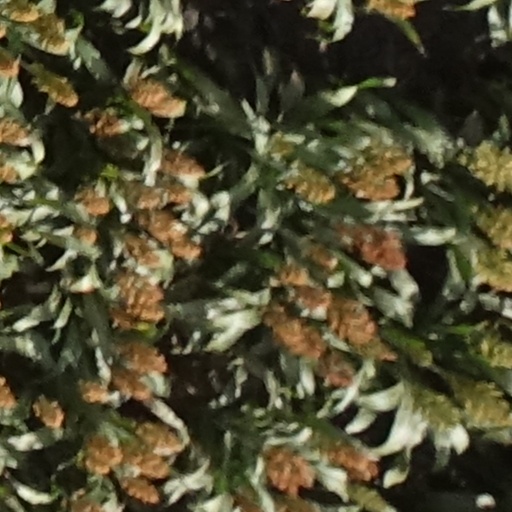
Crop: sorghum